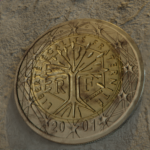
Coin value: 2euro
Country: fr
Edition: 2euro